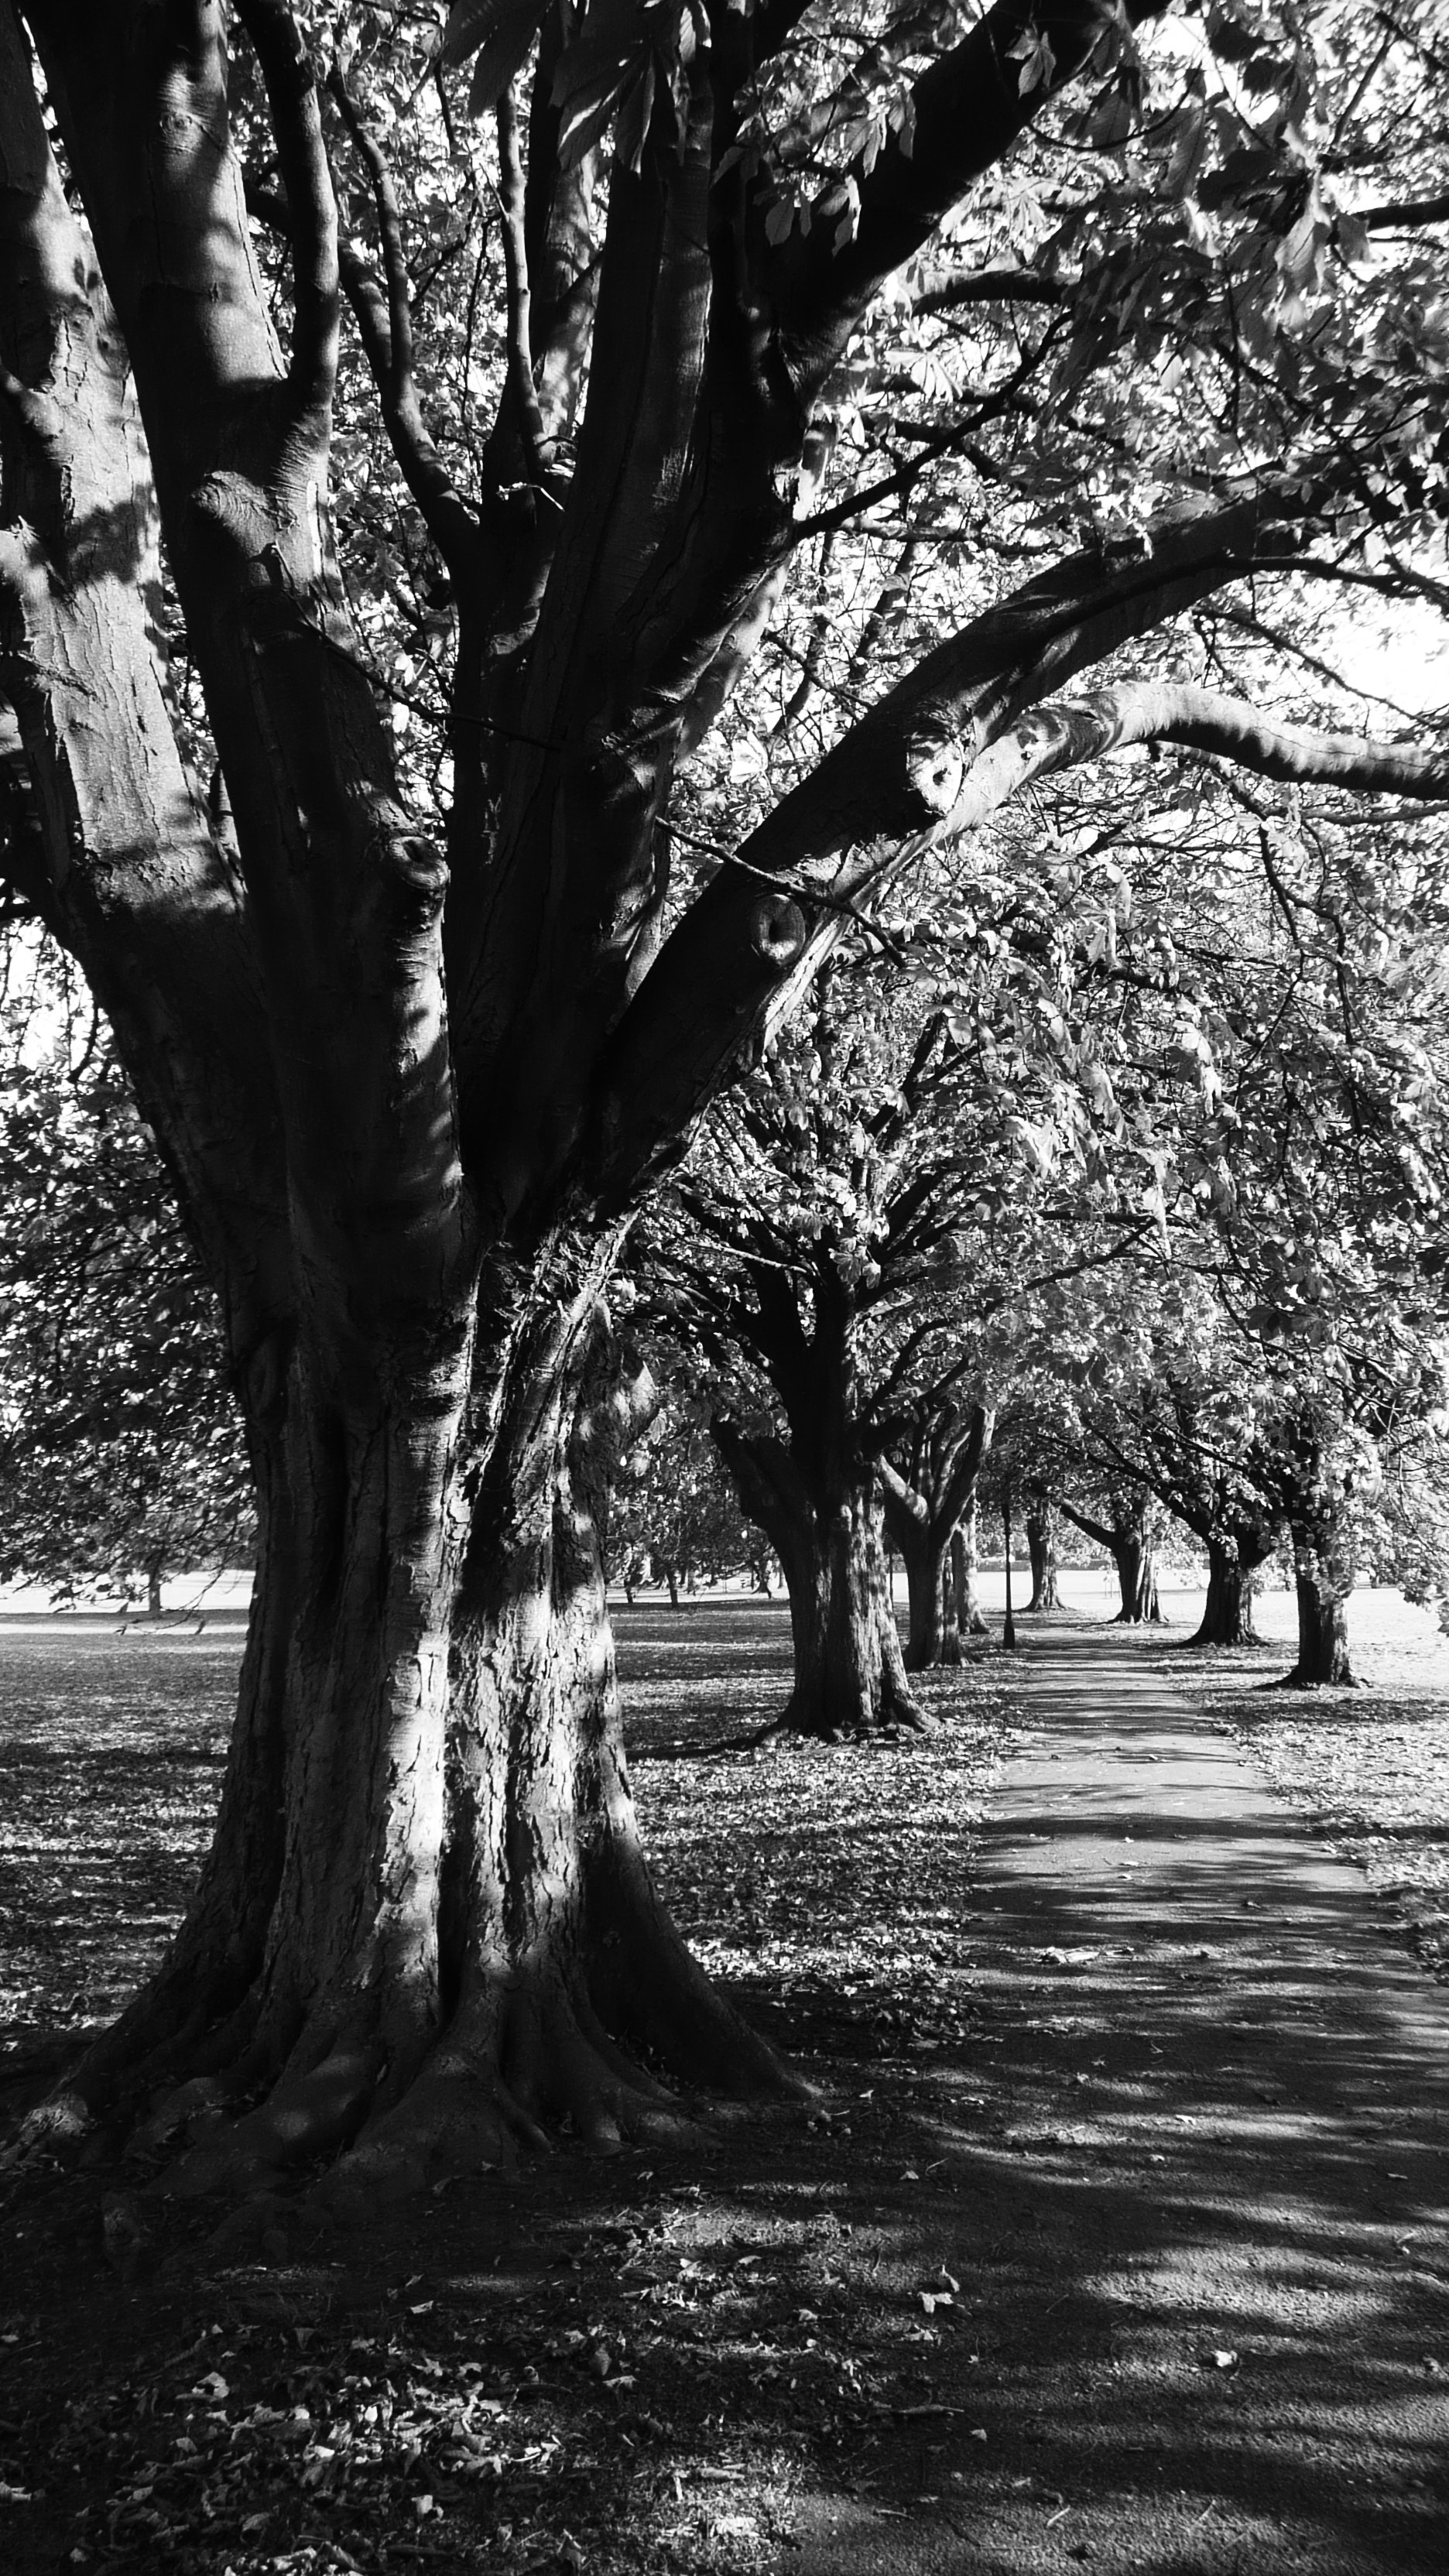
tree, nature, forest, path, branch, black and white, plant, road, sunlight, leaf, flower, trunk, autumn, park, botany, black, monochrome, season, trees, way, woodland, chestnut, monochrome photography, woody plant